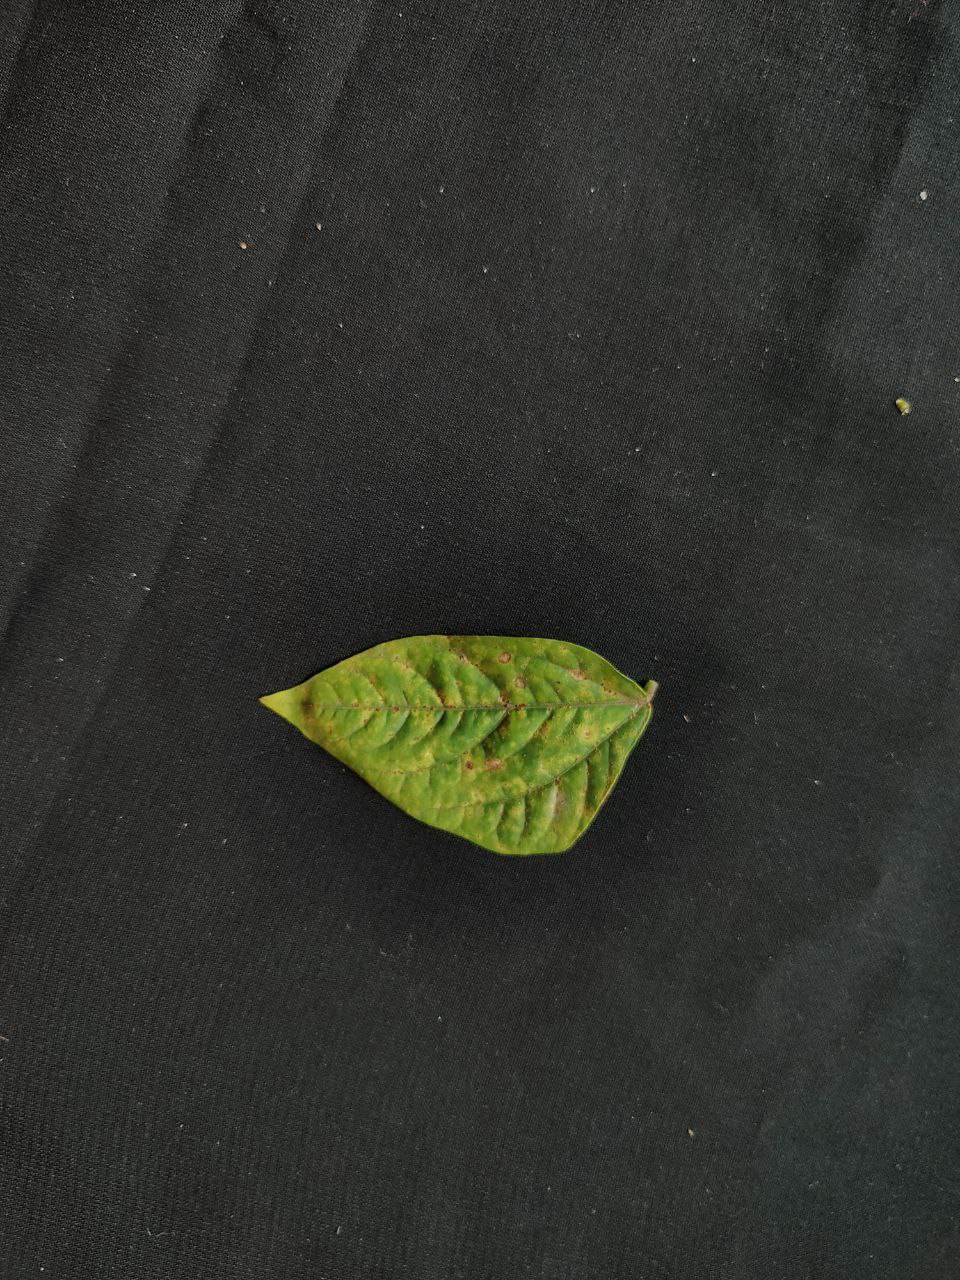
Crop: cowpea
Leaf condition: Septoria leaf spot